Saint Catherine of Siena Church (Bambang)

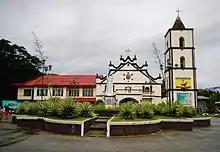
Church façade in 2013

Saint Catherine of Siena Parish Church, commonly known as Bambang Church, is an 18th-century, Baroque Roman Catholic church located at Brgy. Buag, Bambang, Nueva Vizcaya, Philippines. The parish church, dedicated to Saint Catherine of Siena, is under the jurisdiction of the Diocese of Bayombong.